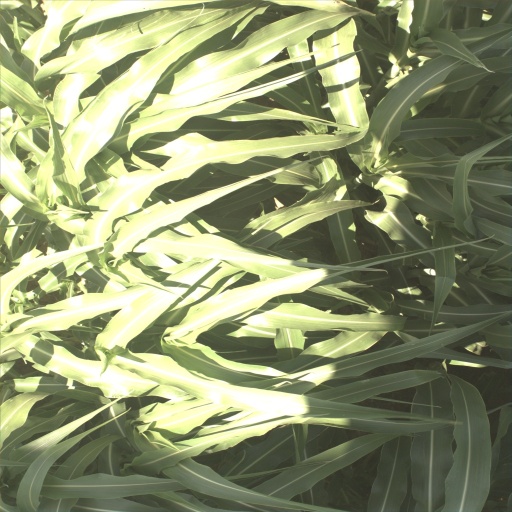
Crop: sorghum